Eray Cömert

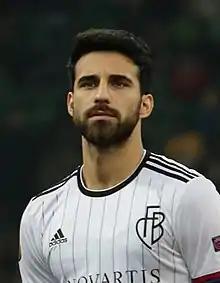
Cömert with Basel in 2019

Eray Ervin Cömert (born 4 February 1998) is a Swiss professional footballer who plays as a centre-back for Spanish club Valencia and the Switzerland national team.